Unterhaching

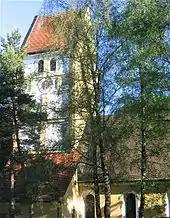
St. Korbinian Church is the oldest building in Unterhaching and is located within the "Old Village".

Based upon the discovery of graves, the settlement of the Haching Valley can be traced back as far as 1100 B.C. The settlement of the Bavarian tribes is believed to have occurred between the fifth and eighth centuries.